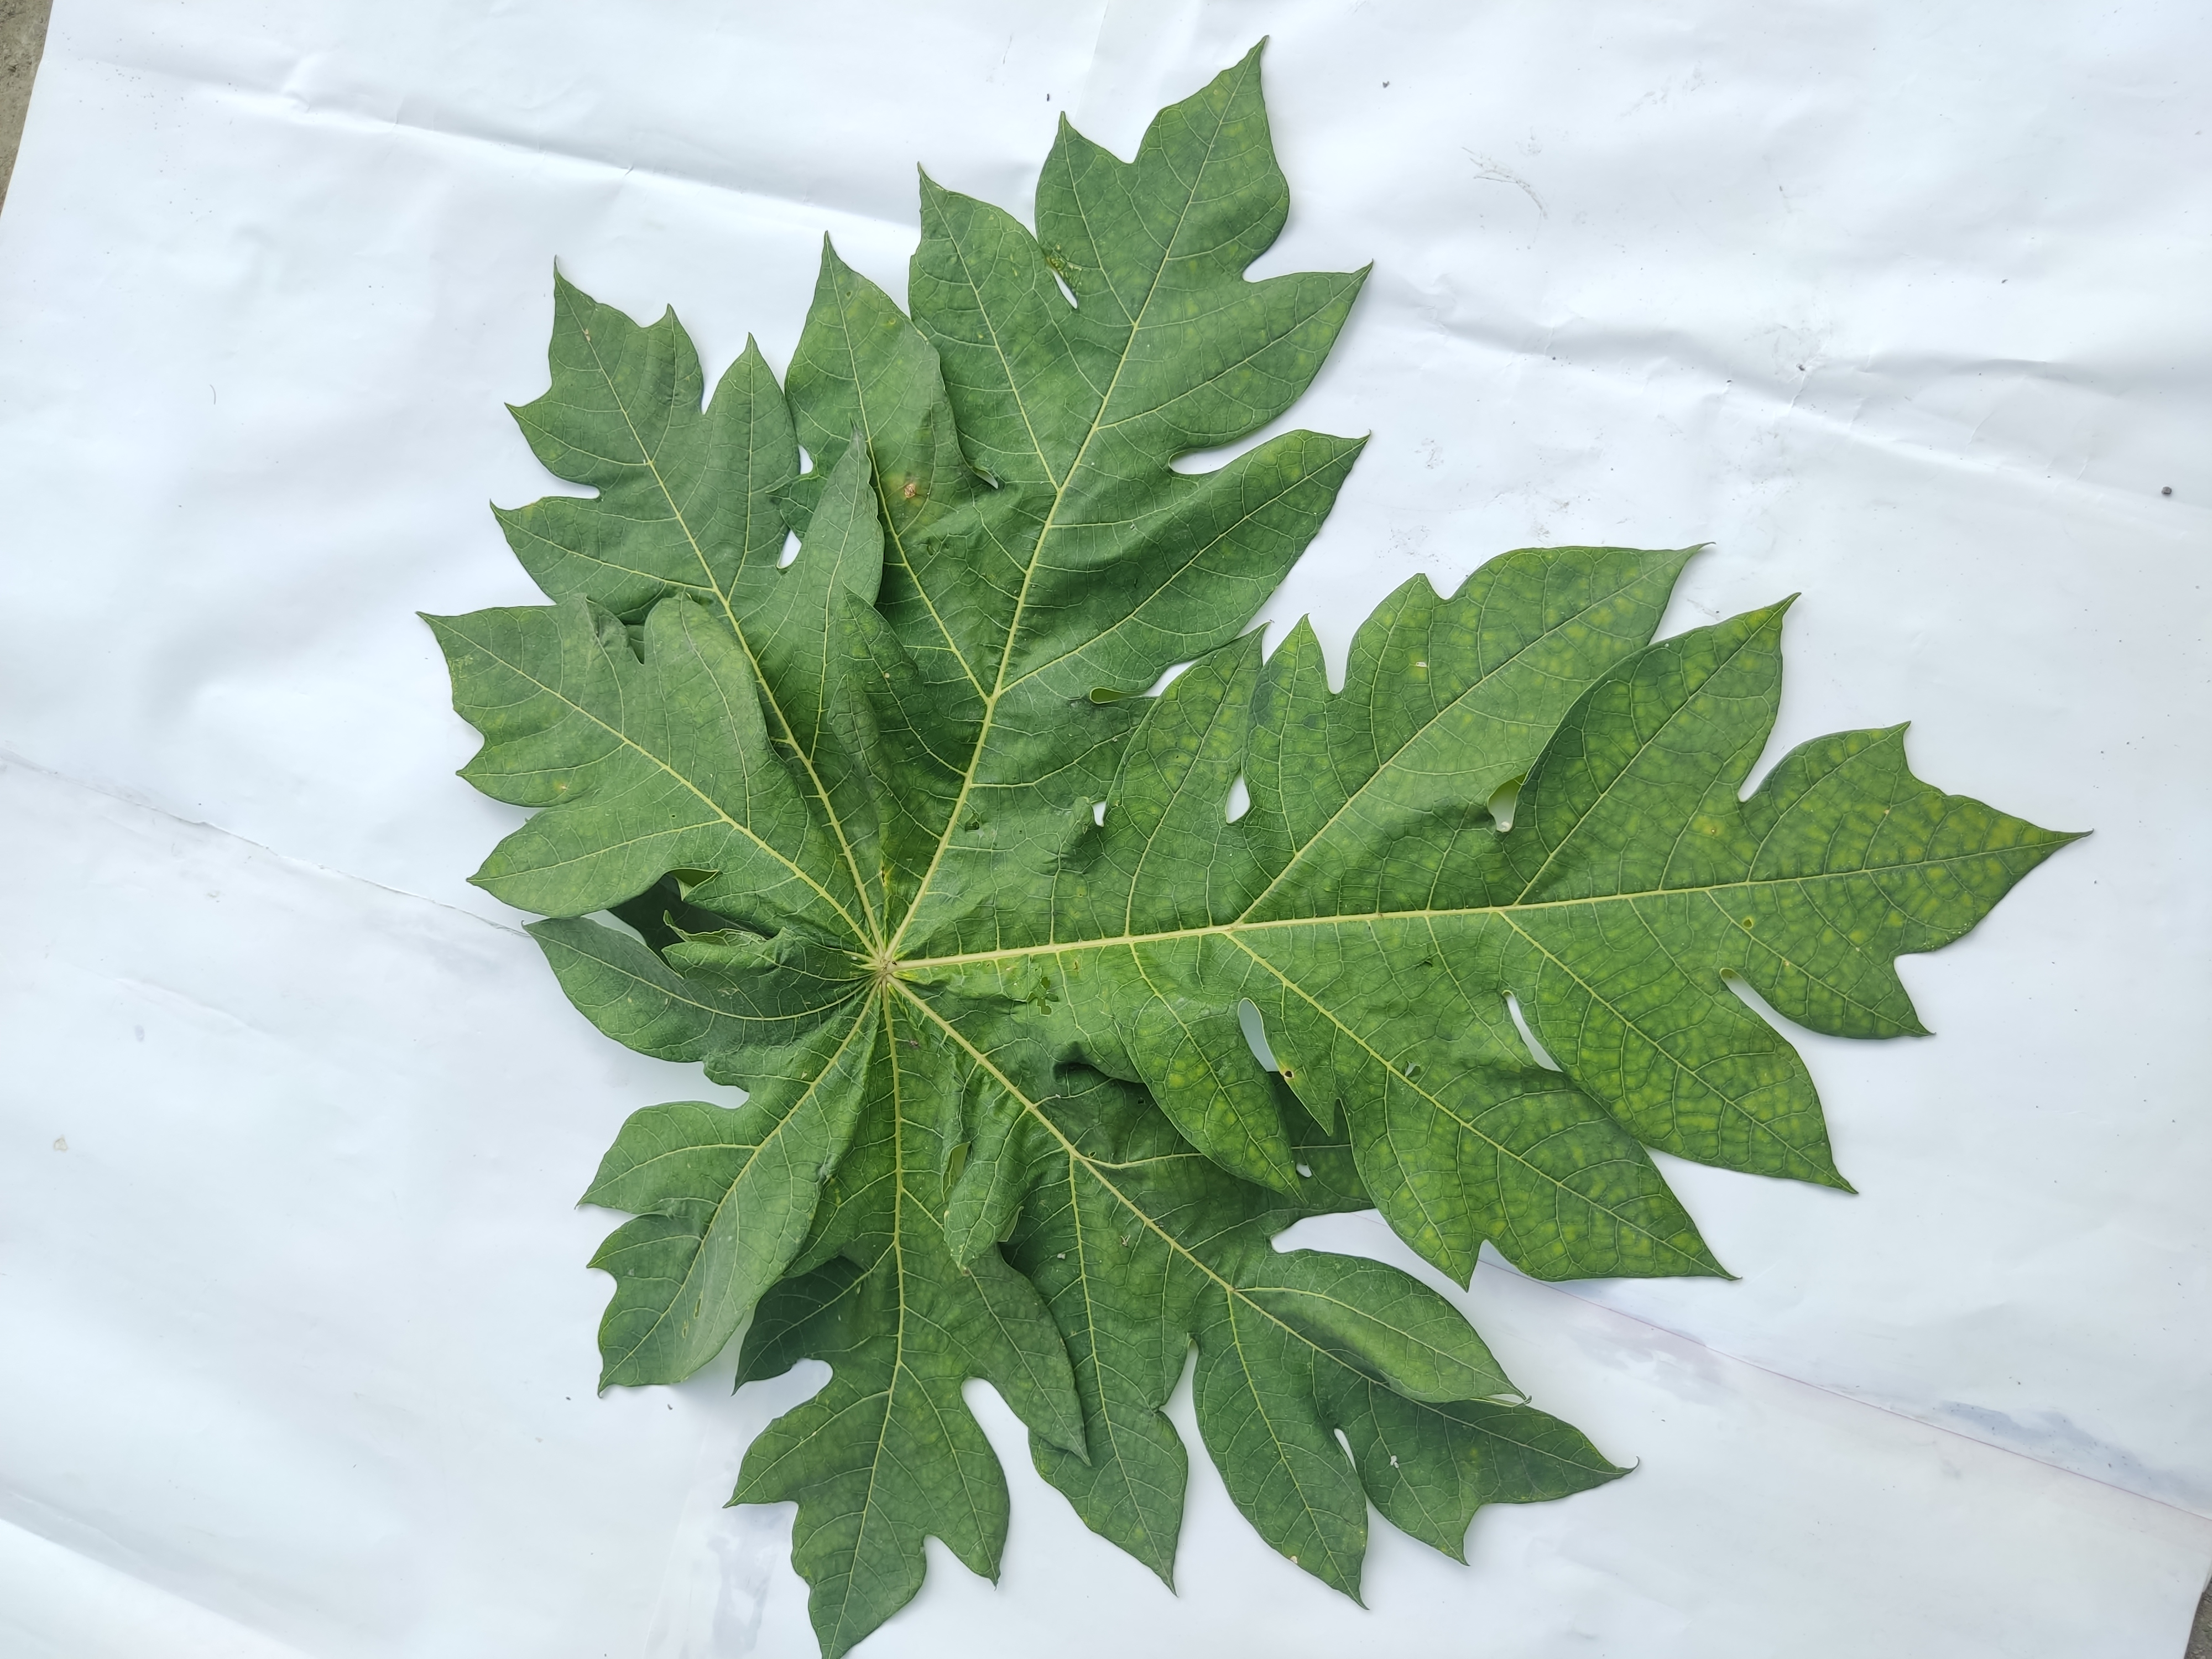
Label: Ring Spot